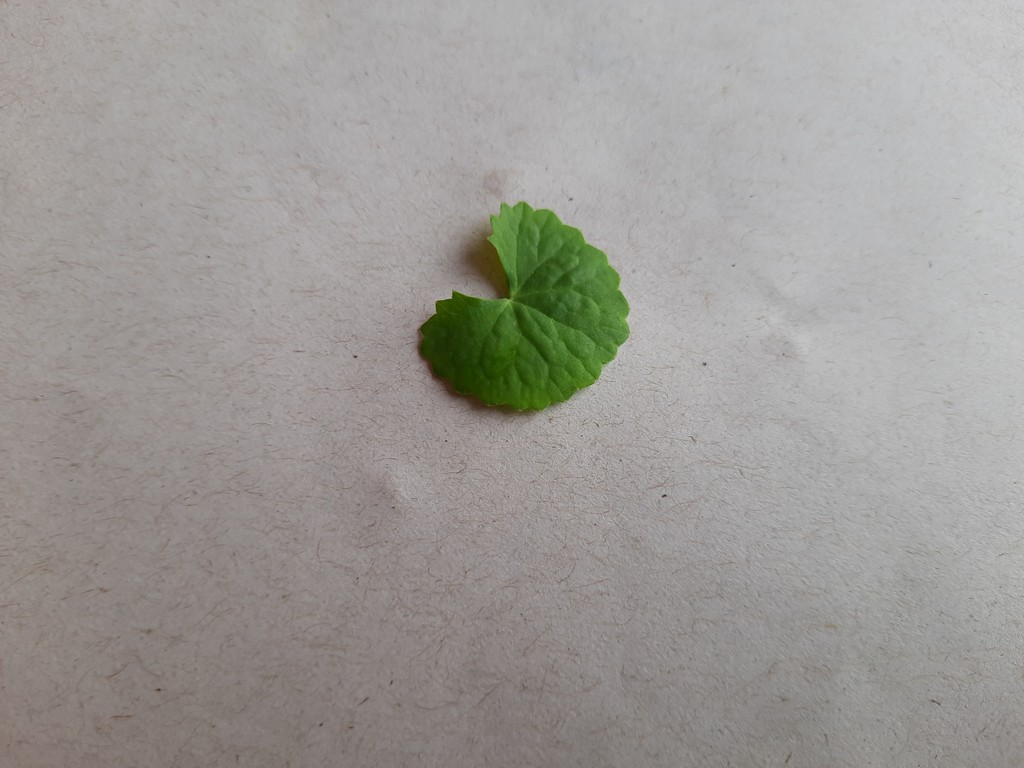
Label: Healthy